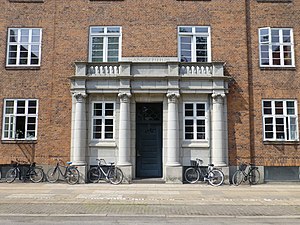
Kanslergade
Indgang til Kanslerhus.
Kanslergade er en ca. 100 meter lang gade på Østerbro i København. Det er en lille U-formet appendixvej til Jagtvej, hvorved den både begynder og ender. Mod syd mødes Kanslergade med Ove Rodes Plads.